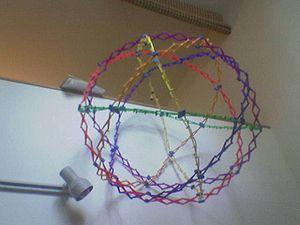
Une sphère d'Hoberman, inventée par Chuck Hoberman, est une structure qui ressemble à une géode, mais capable de se plier à une fraction de sa taille normale par une action de ses joints, qui ressemblent à celle d'une paire de ciseaux. Une version colorée a été créée pour en faire un jouet pour enfant qui est devenu très populaire. De nombreuses tailles existent mais l'original avait un diamètre de 15 cm qui pouvait s'étirer pour atteindre une taille maximale de 76 cm.